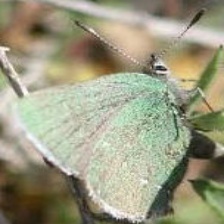
Species: GREEN HAIRSTREAK
Butterfly family (ImageNet category): lycaenid_butterfly